Plaquemine Ferry

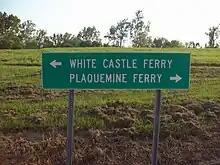
Sign showing the Plaquemine Ferry and White Castle Ferry

The Plaquemine Ferry is a ferry across the Mississippi River in the U.S. state of Louisiana, connecting Plaquemine and Sunshine. The ferry has a current capacity of 35 standard vehicles and operates on the half hour schedule.